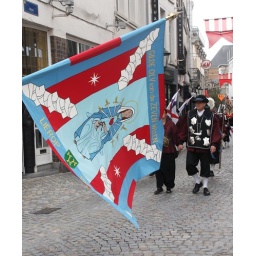
Jan Smets. (schuttersgilden uit binnen-en buitenland in een kleurrijke optocht door het centrum van Mechelen...)